Ettan snus

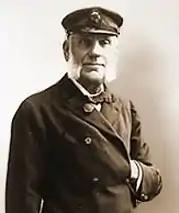
Knut Ljunglof 1880

When Jacob Fredrik Ljunglöf died in 1860, he was one of Sweden's wealthiest men, as being both the co-inventor of the new production method and the man behind the recipe "Ljunglöf's No. 1", (now Ettan). His son, Knut Ljunglöf (1833 – 1920), then developed the brand and the factory into an even more successful business.